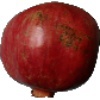
Label: pomegranate